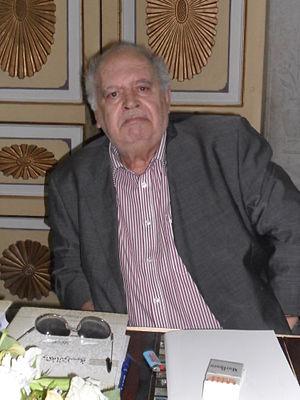
Hichem Djaït, né le 6 décembre 1935 à Tunis, est un historien, islamologue et penseur tunisien.